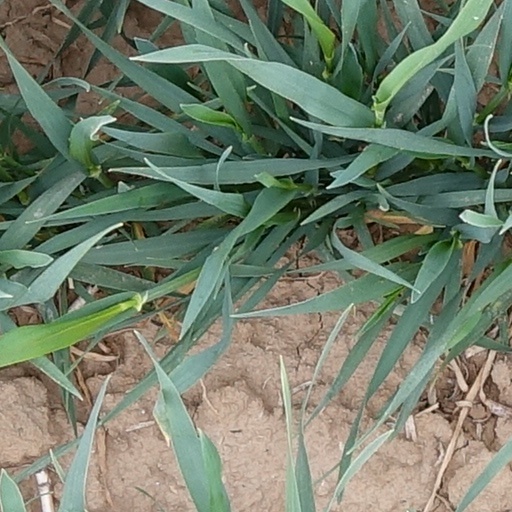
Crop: wheat